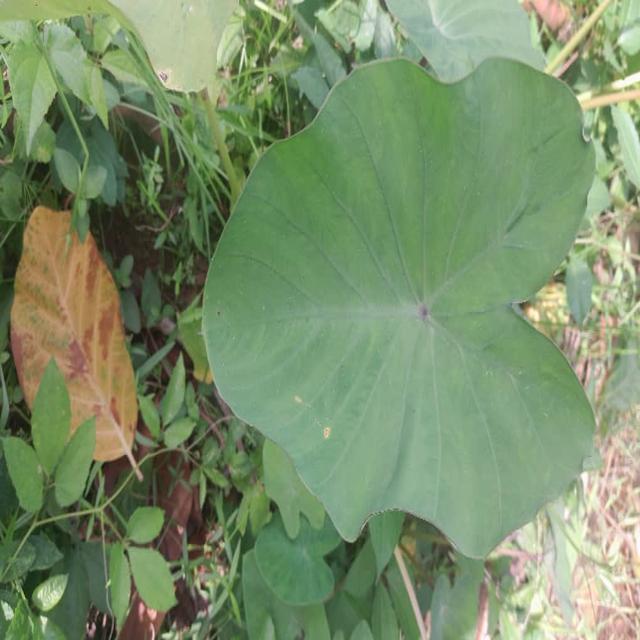
Label: Healthy